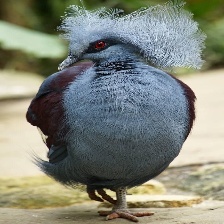
Species: VICTORIA CROWNED PIGEON
Scientific name: GOURA VICTORIA